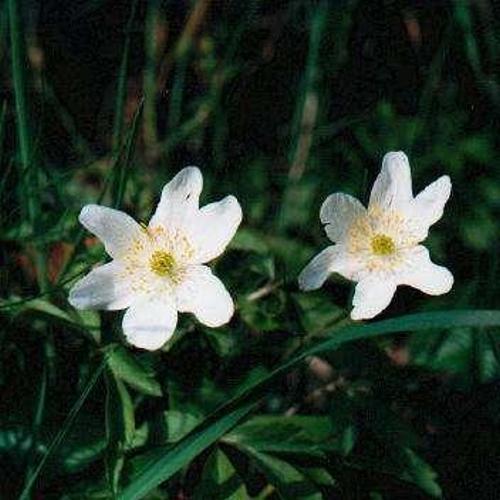
Flower: Windflower